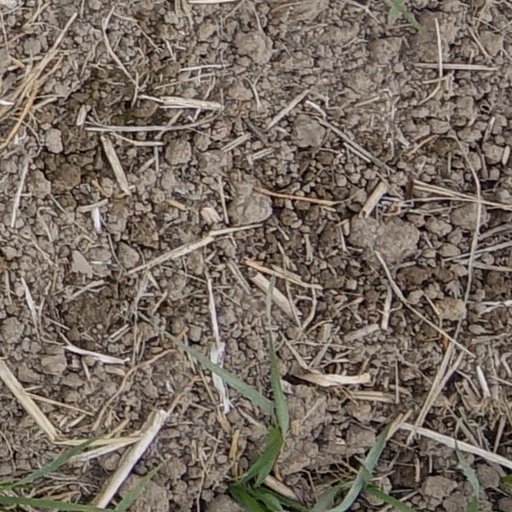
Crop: wheat